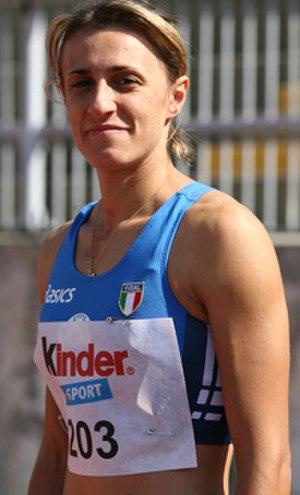
Antonietta Di Martino est une athlète italienne, spécialiste du saut en hauteur. Triple médaillée aux championnats du monde, elle est depuis février 2011 l'actuelle détentrice du record national italien du saut en hauteur en salle avec 2,04 m.